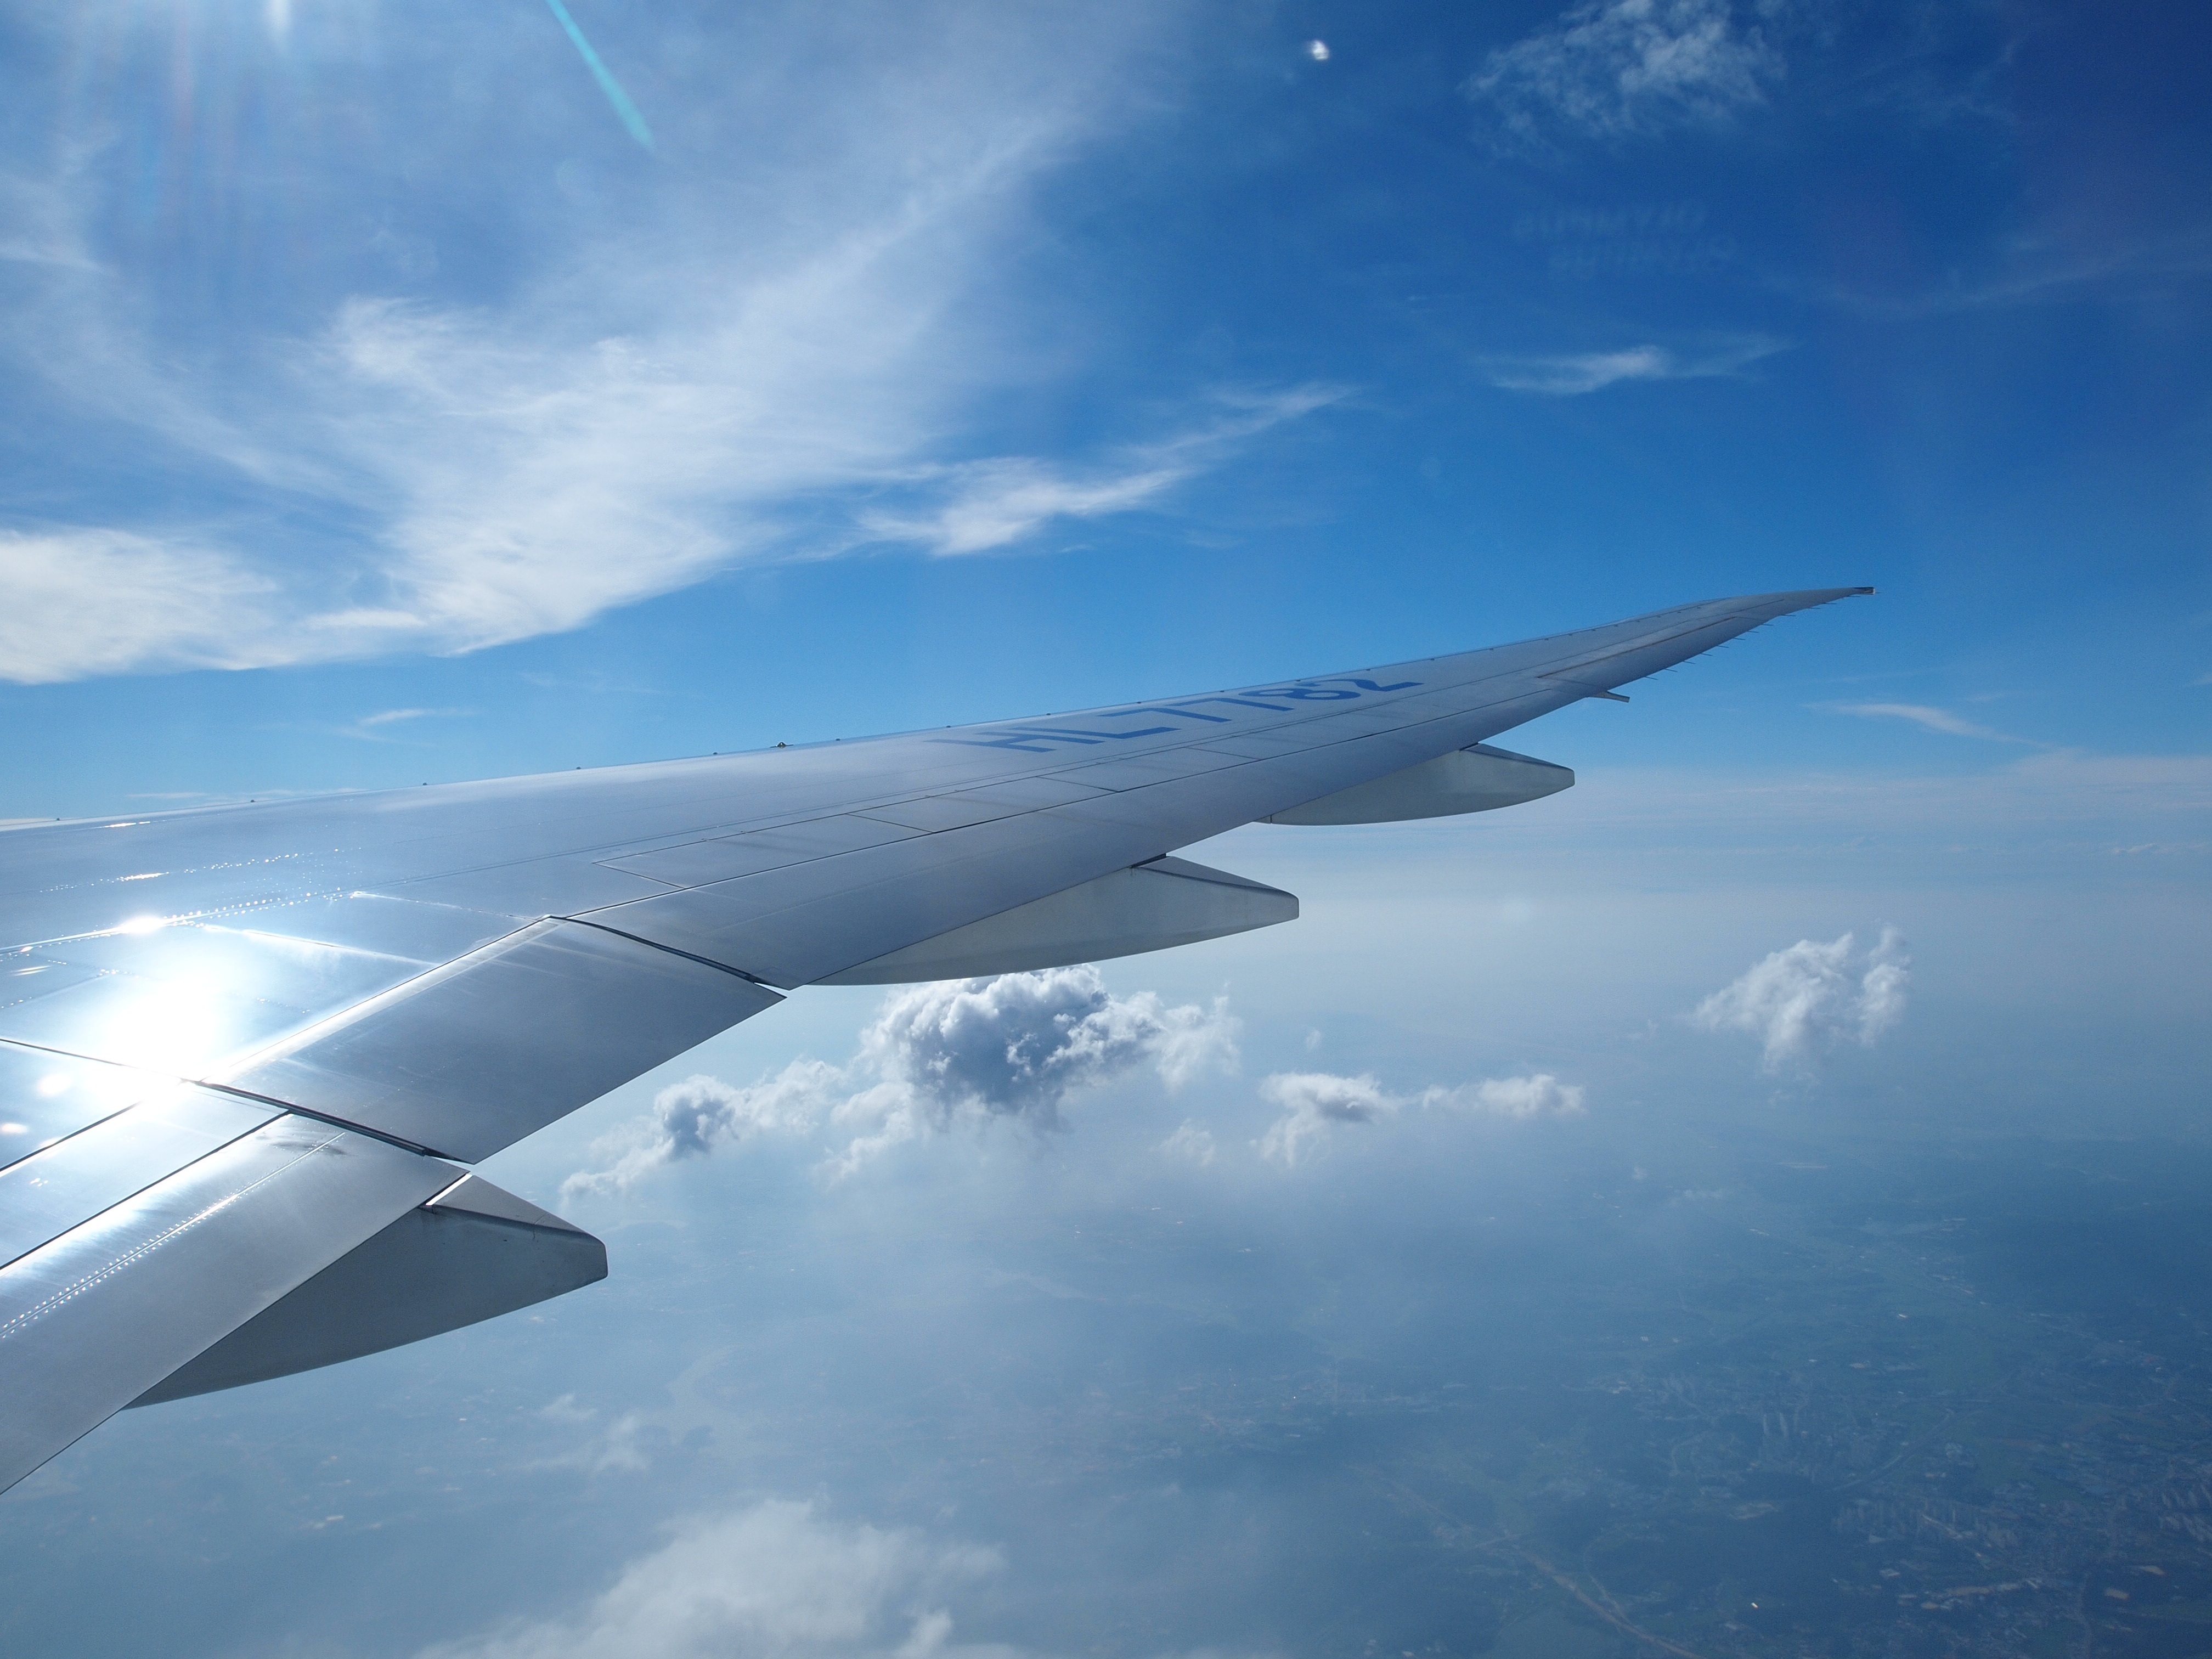
wing, cloud, sky, airplane, aircraft, vehicle, airline, aviation, flight, airliner, boeing, takeoff, air force, jet aircraft, boeing 777, air travel, atmosphere of earth, wide body aircraft